Kingdom of Bavaria

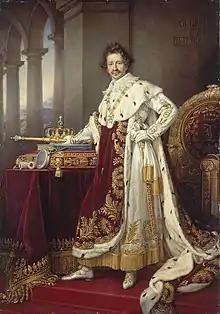
"Portrait of Ludwig I" by Joseph Karl Stieler, 1826

During the Revolutions of 1848, Ludwig abdicated on 20 March 1848 in favour of his eldest son, Maximilian II. The revolutions also brought amendments to the constitution, including changes to the lower house of the Landtag with equal suffrage for every male who paid a direct tax. Maximilian II responded to the demands of the people for a united German state by attending the Frankfurt Parliament, which intended to create such a state. However, when Maximilian II rejected the Frankfurt Constitution in 1849, there was an uprising in the Bavarian Palatinate under Joseph Martin Reichard, which was put down with the support of Prussian forces. However Maximilian II stood alongside Bavaria's ally, the Austrian Empire, in opposition to Austria's enemy, Prussia. This position was resented by many Bavarian citizens, who wanted a united Germany. In the end Prussia declined the crown offered by the Frankfurt Parliament as the proposed constitution of a German state was perceived to be too liberal and not in Prussia's interests.